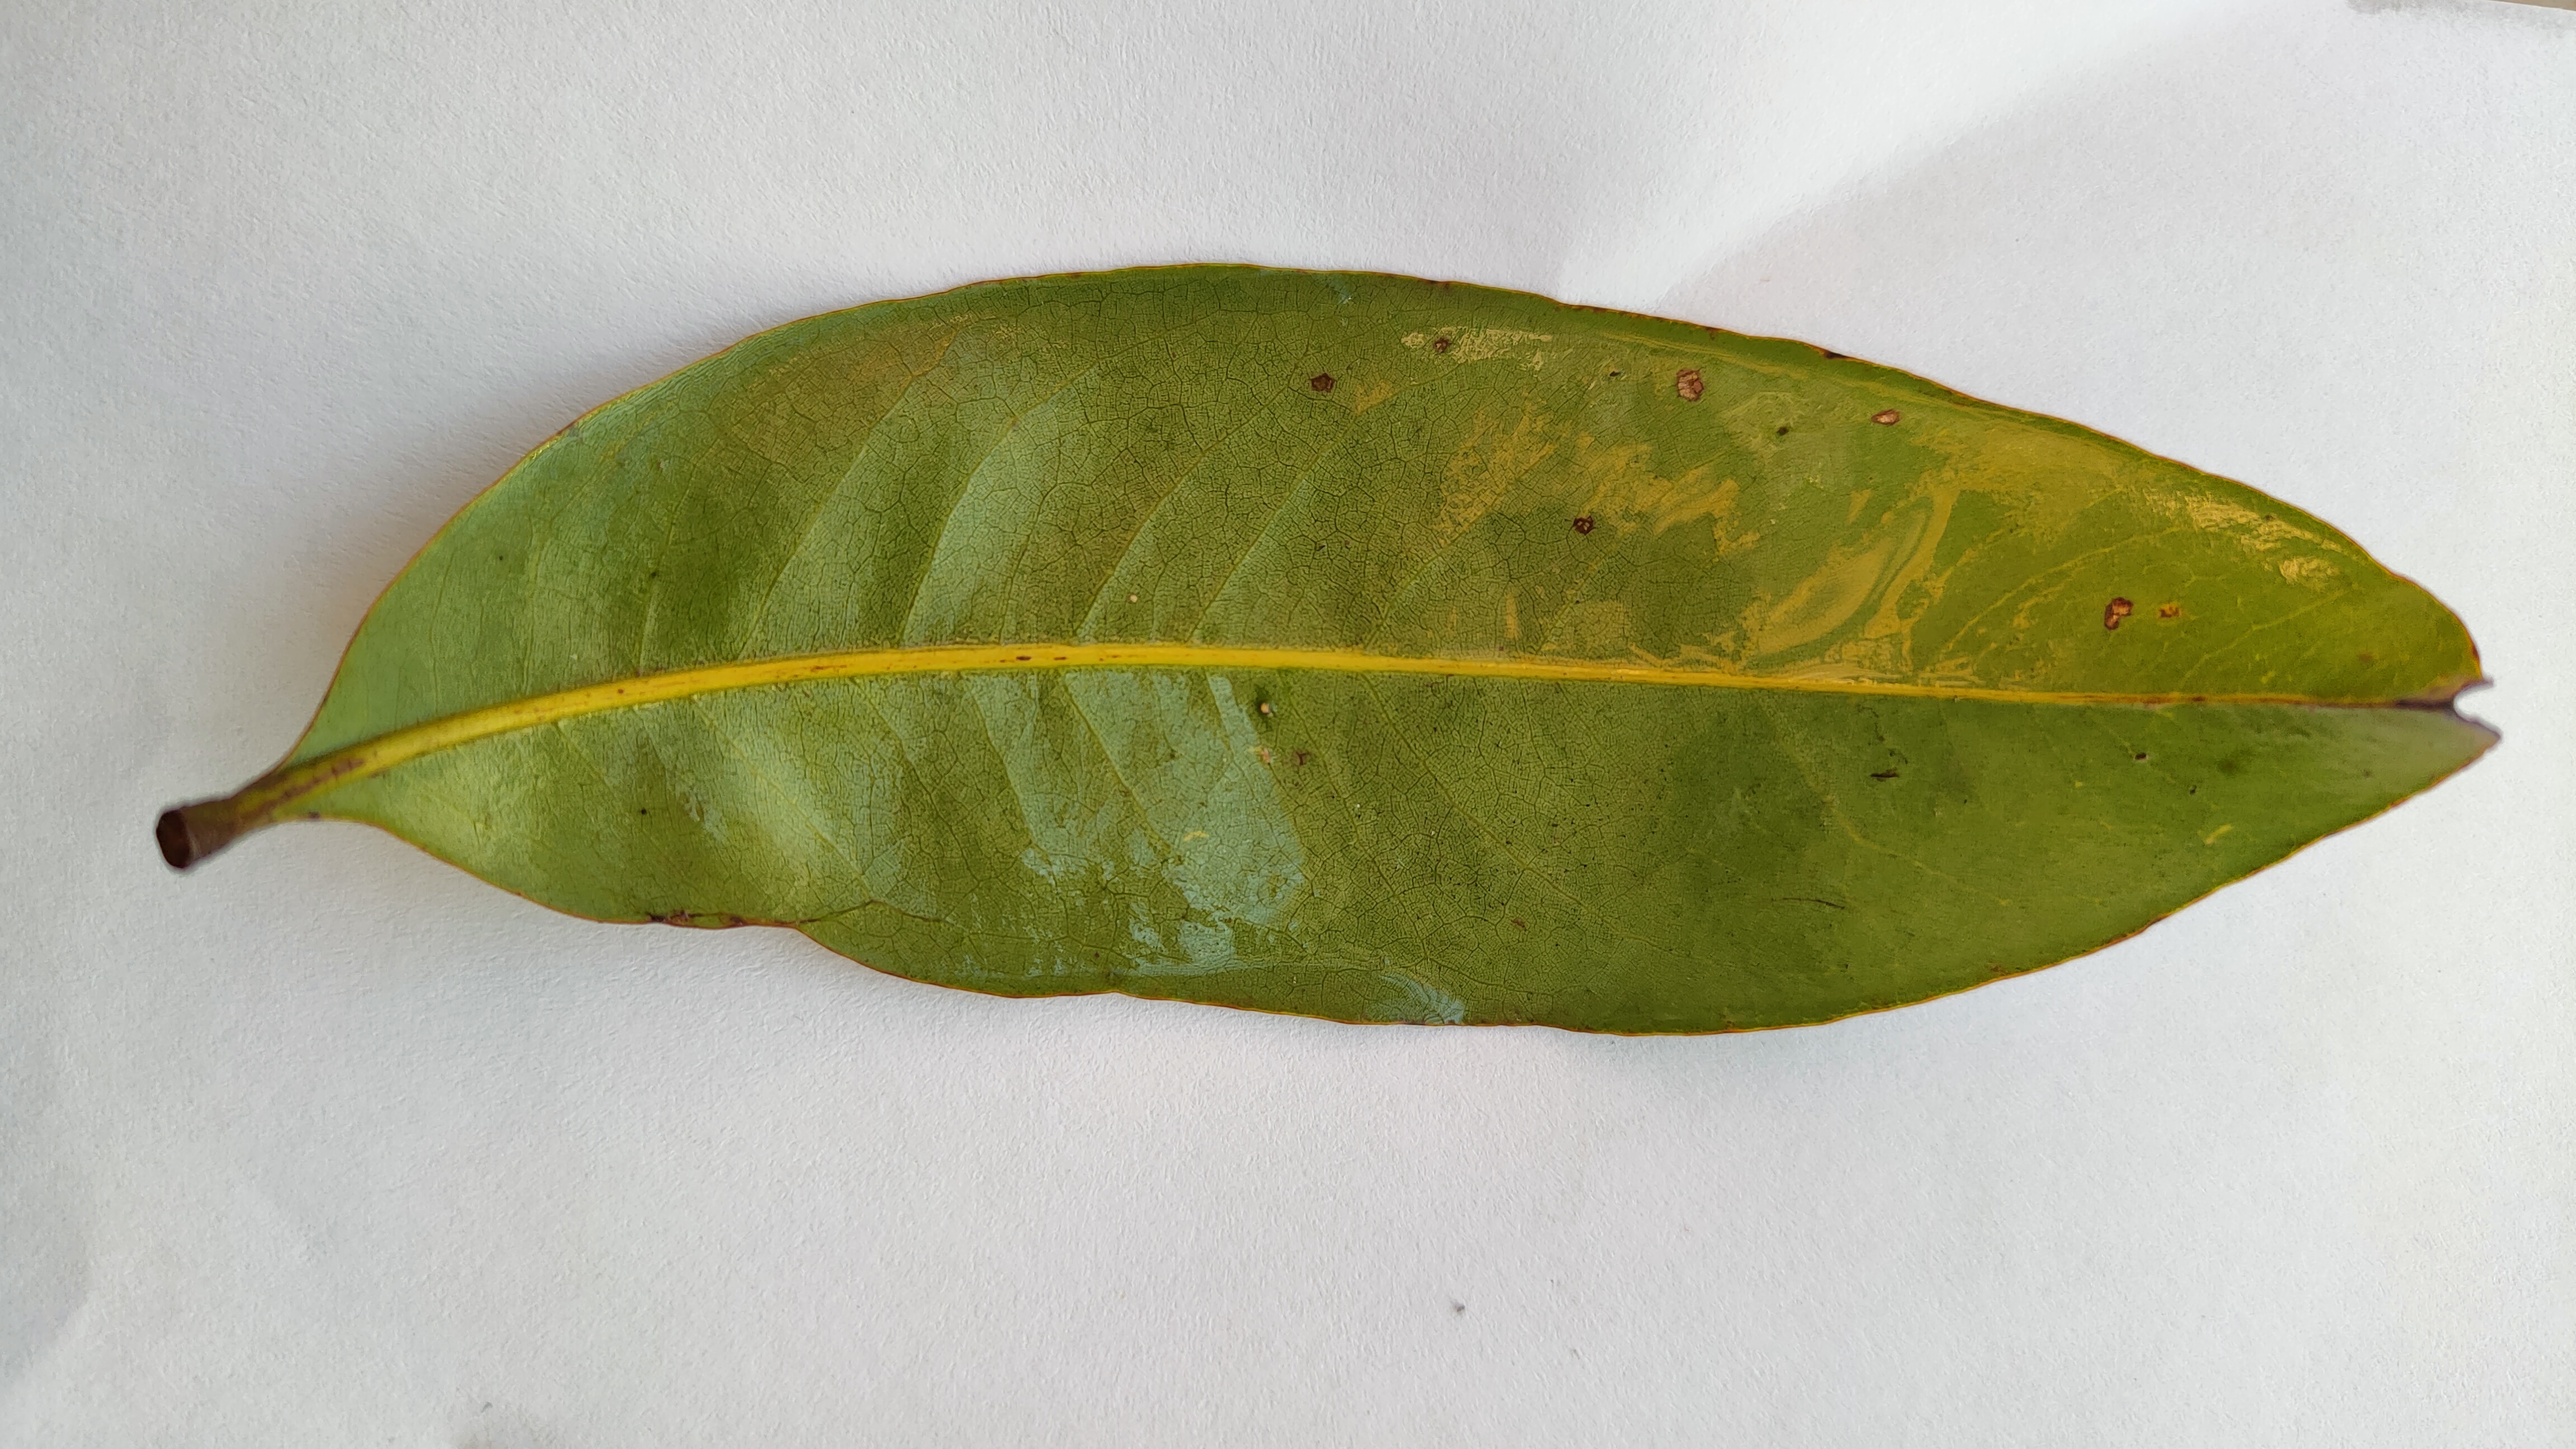
Leaf variety: Lychee